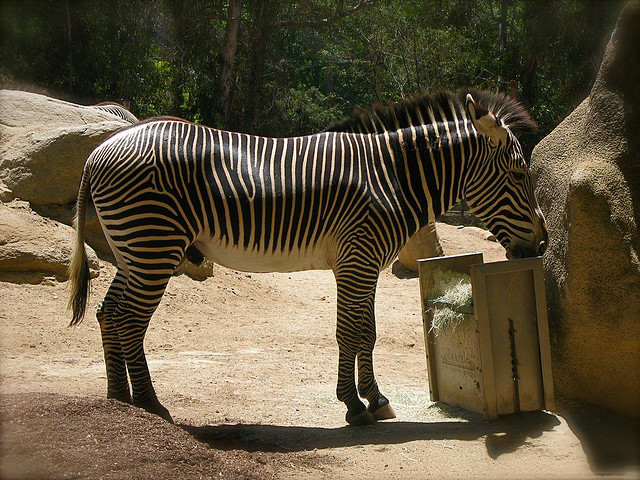
user: Given an image and a question. Answer the question in a short answer. Question: Which country has the largest population of this animal? Short Answer:
assistant: kenya